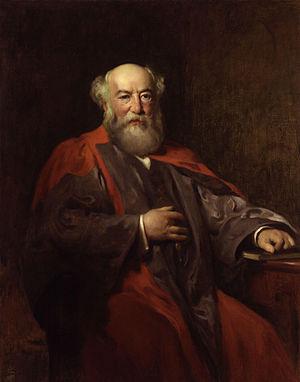
Ludwig Mond est un chimiste et un industriel d'origine allemande qui a pris la nationalité britannique. C'est l'un des fondateurs et propriétaires de Brunner Mond, société pour laquelle il a mis au point différents procédés industriels, dont celui de la production de soude.